Faulkner (band)

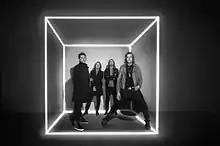
FAULKNER Main Press Photo

Faulkner is an alternative band based in Venice, California with members from New York City, consisting of Lucas Asher (vocals/guitar/Songwriter), Dimitri Farougias (bass), and Christian Hogan (drums).